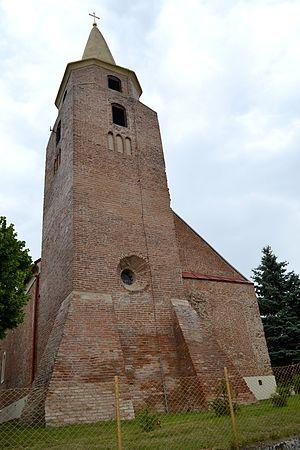
Kaplna est un village de Slovaquie situé dans la région de Bratislava.